Boris Gaquere

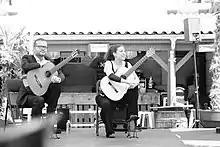

Gaquere was born in Brussels in 1977. He has also performed in guitar-duo formation with Denis Sung-Hô and now often collaborates with the Brazilian percussionist Renato Martins.